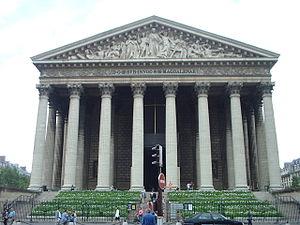
Charles-Alexandre Fessy fut un important organiste et compositeur français.
Jean-Jacques-Marie Huvé est un architecte français, né à Versailles le 28 avril 1783, et mort à Paris 9e, le 23 novembre 1852.
Odile Pierre est une organiste et compositrice française.
Clément François Théodore Dubois, né le 24 août 1837 à Rosnay et mort le 11 juin 1924 à Paris, est un organiste, pédagogue et compositeur français.
Pierre-Alexandre Vignon est un architecte néoclassique français né en 1763 et mort en 1828. Il est parfois confondu avec Barthélemy Vignon, confrère d'origine lyonnaise.